Bird visual acuity rendering: 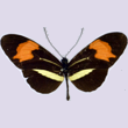
Butterfly visual acuity rendering: 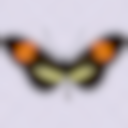
Species: erato
Subspecies: phyllis
Sex: male
View: dorsal
Hybrid status: subspecies synonym
Locality: Porto Real BRA ME
Coordinates: -20.183, -45.717